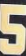
Number: 5